Meredith Beard

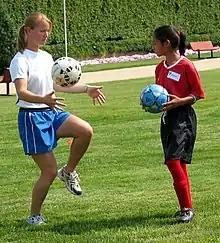
Teaching soccer to an Afghan girl in June 2004

Meredith Grace Beard (born May 10, 1979) is an American former professional soccer player. A forward, she represented the Carolina Courage and the Washington Freedom of Women's United Soccer Association (WUSA). She won three caps for the United States national team.